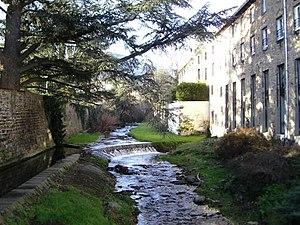
Rivière du ternay à St Julien Molin Molette